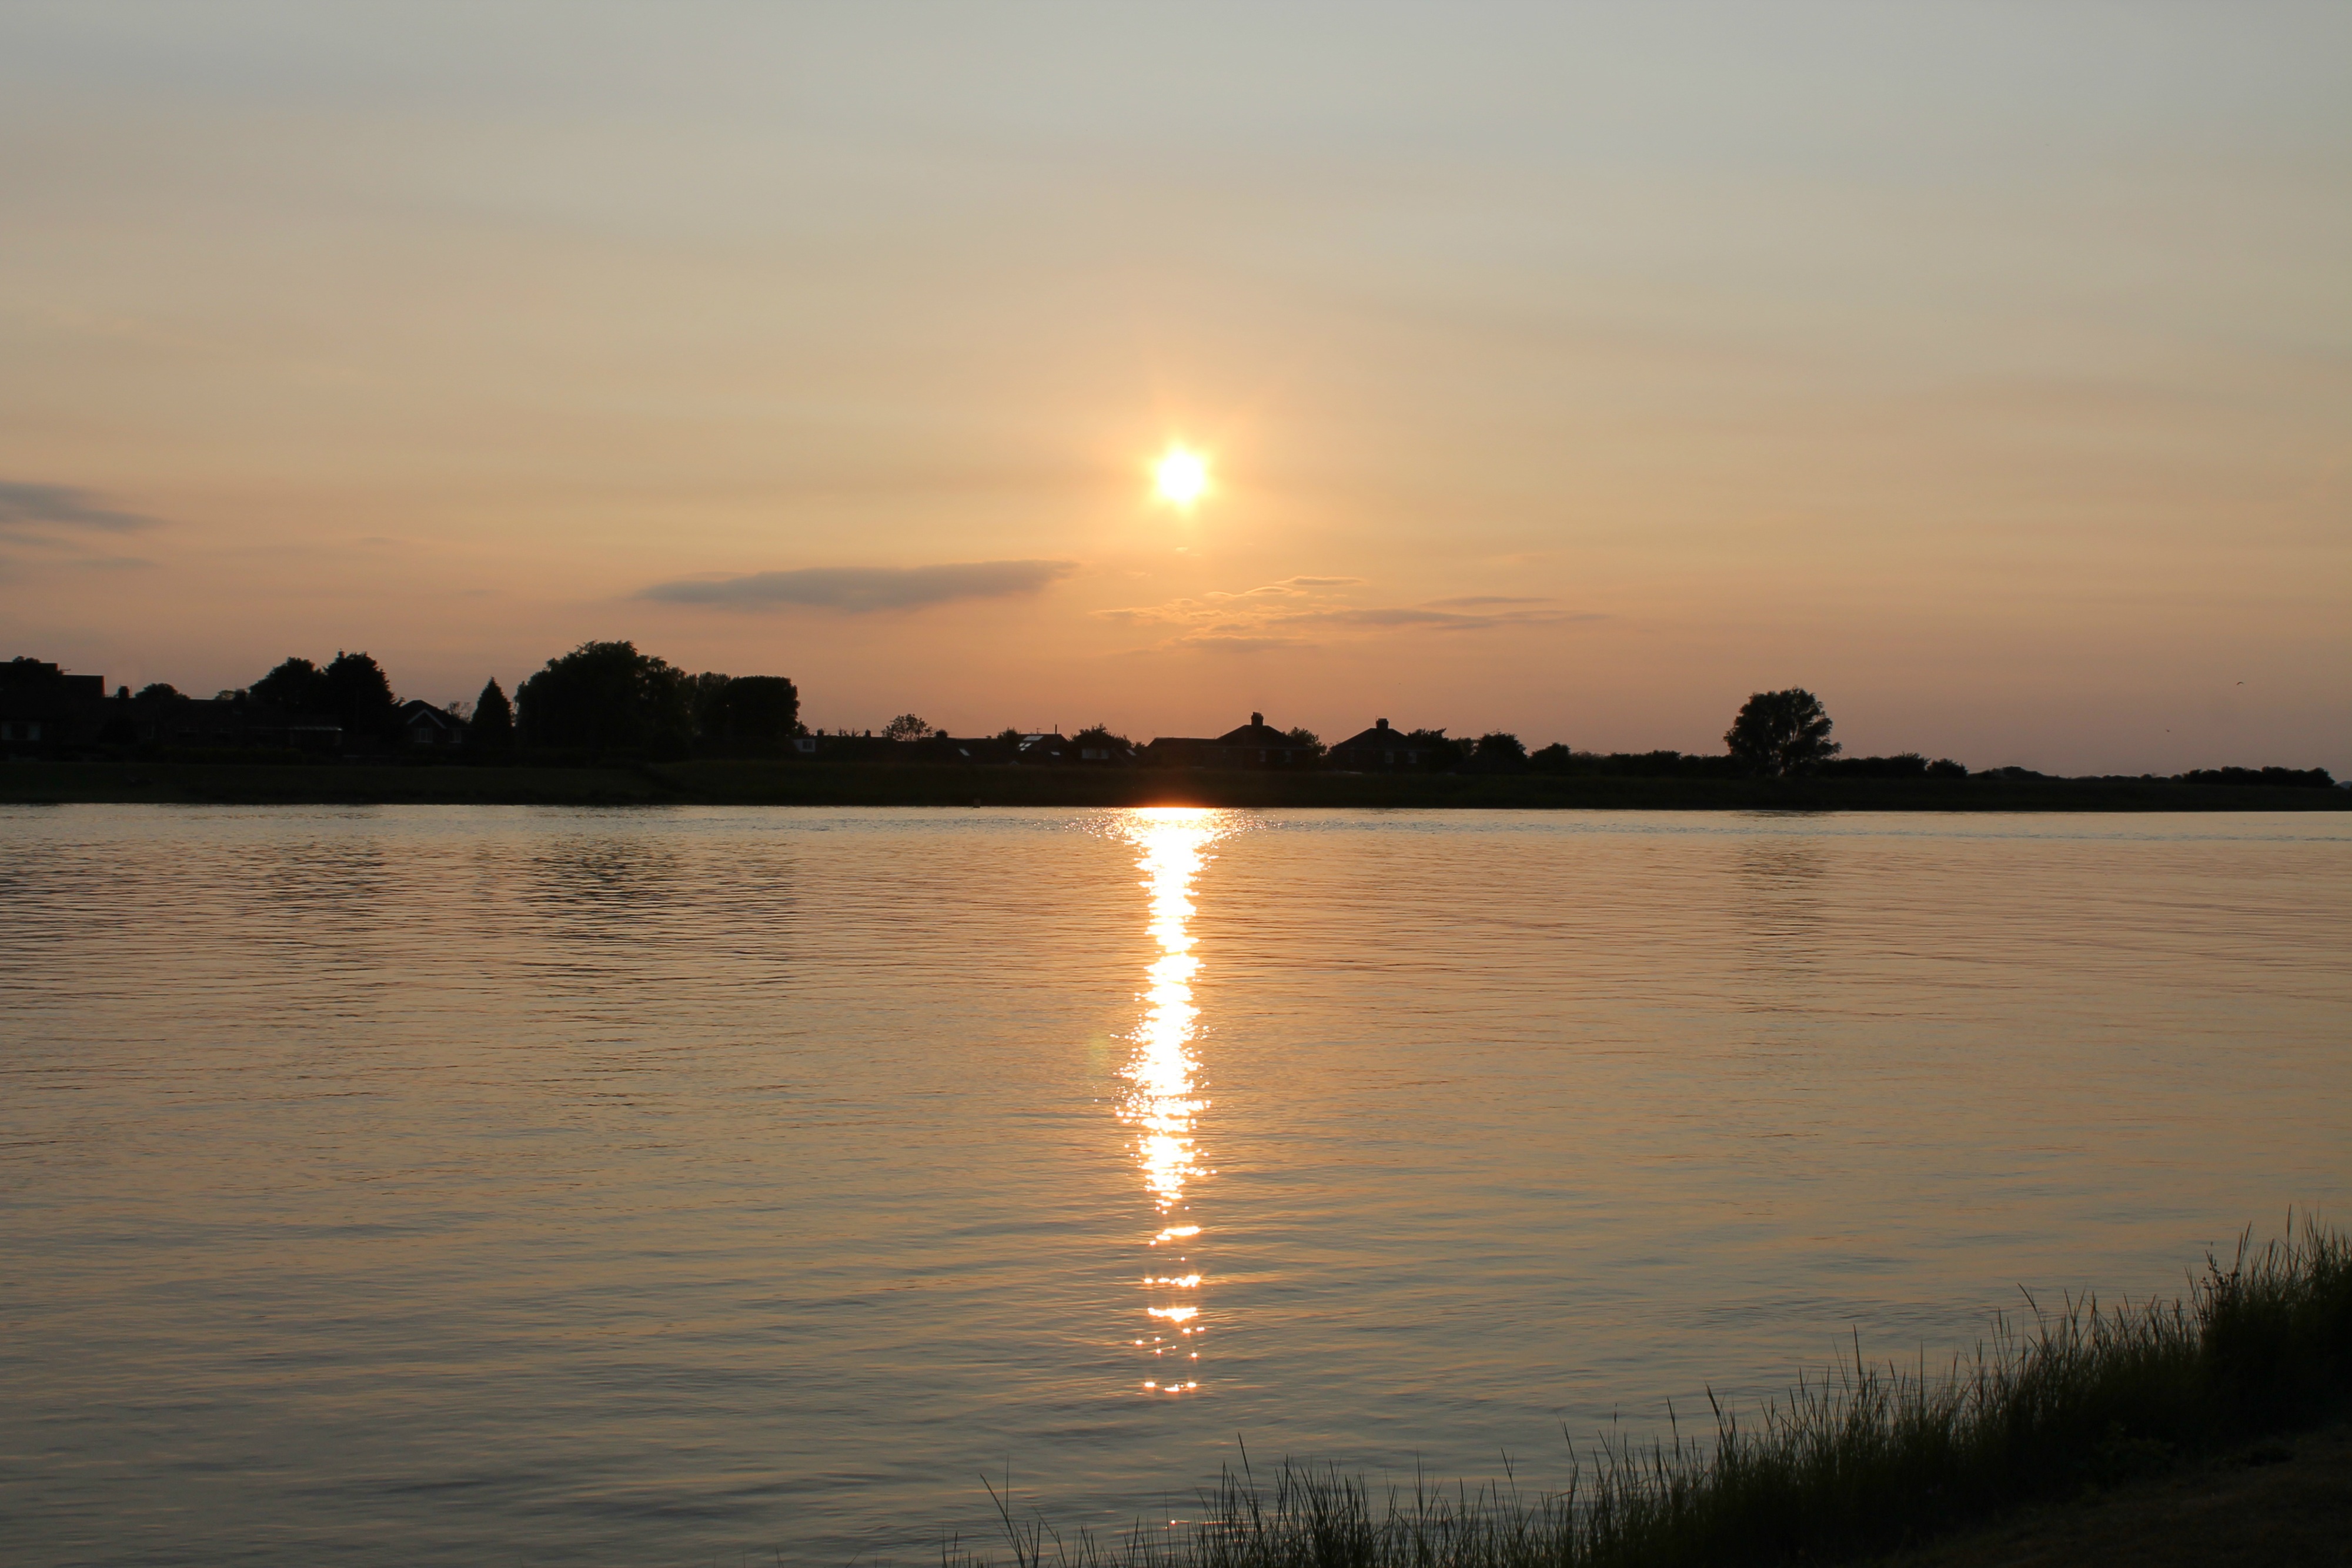
landscape, sea, water, nature, outdoor, horizon, cloud, sky, sun, sunrise, sunset, skyline, sunlight, morning, lake, view, dawn, river, travel, dark, dusk, idyllic, evening, twilight, rural, orange, reflection, tranquil, scenic, natural, scenery, weather, bay, romantic, reservoir, horizontal, scene, loch, afterglow, atmospheric phenomenon